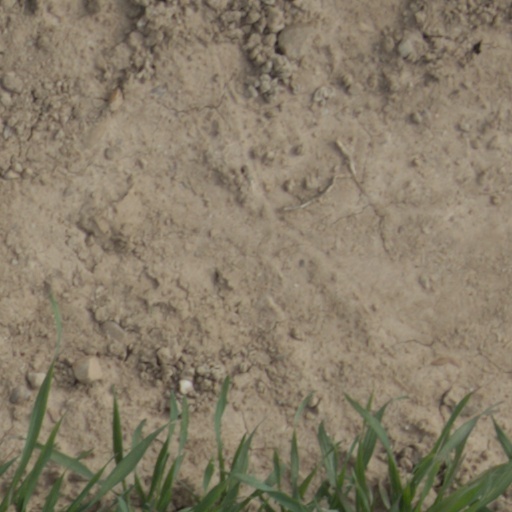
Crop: wheat